Okanogan Complex Fire

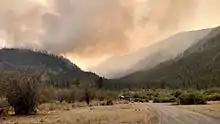
Smoke from the fire on August 25

The Okanogan Complex Fire was a wildfire affecting Okanogan County in north-central Washington state. It was composed of five fires that were caused by lightning strikes on August 15, 2015, with two of the fires near Conconully merging days later on August 19. At its peak, it burned over of land and forced the evacuations of numerous towns, including Conconully, Twisp and Winthrop. Over 1,250 firefighters were deployed to the Okanogan Complex. Three United States Forest Service firefighters were killed in an accident near Twisp on August 19. Traditional methods of containing such wildfires, such as creating bulldozer lines, were not readily available due to the irregular terrain and because an inversion layer trapped smoke in the valley, making it difficult to fly in water by helicopter.